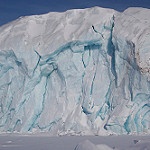
Scene: Outdoor